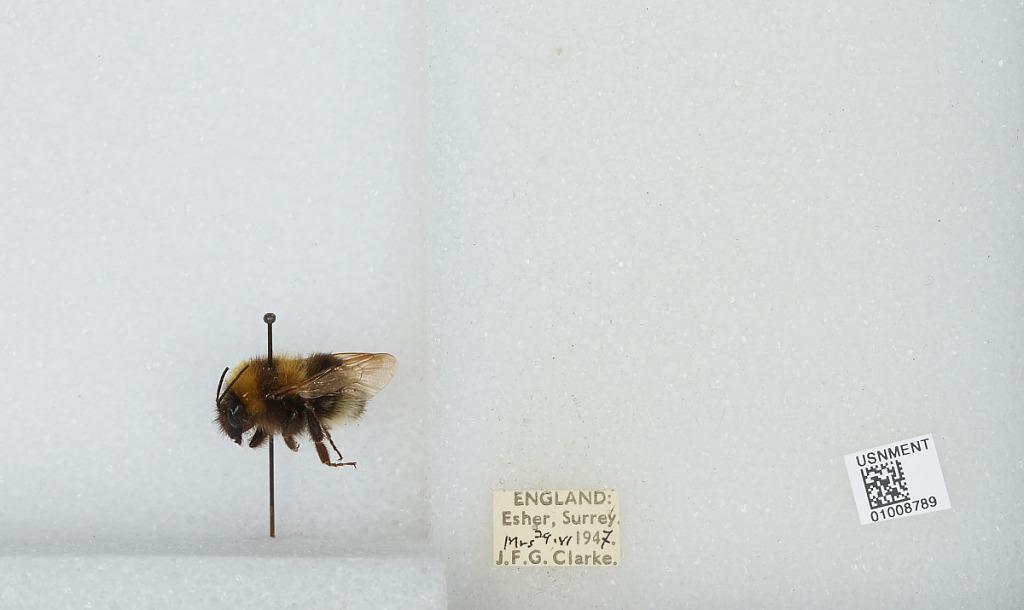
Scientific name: Bombus (Megabombus) hortorum (Linnaeus)
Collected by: J. Clarke
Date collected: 1947-6-29
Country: United Kingdom
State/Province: England
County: Surrey
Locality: Elmbridge; Esher
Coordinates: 51.3692, -0.365